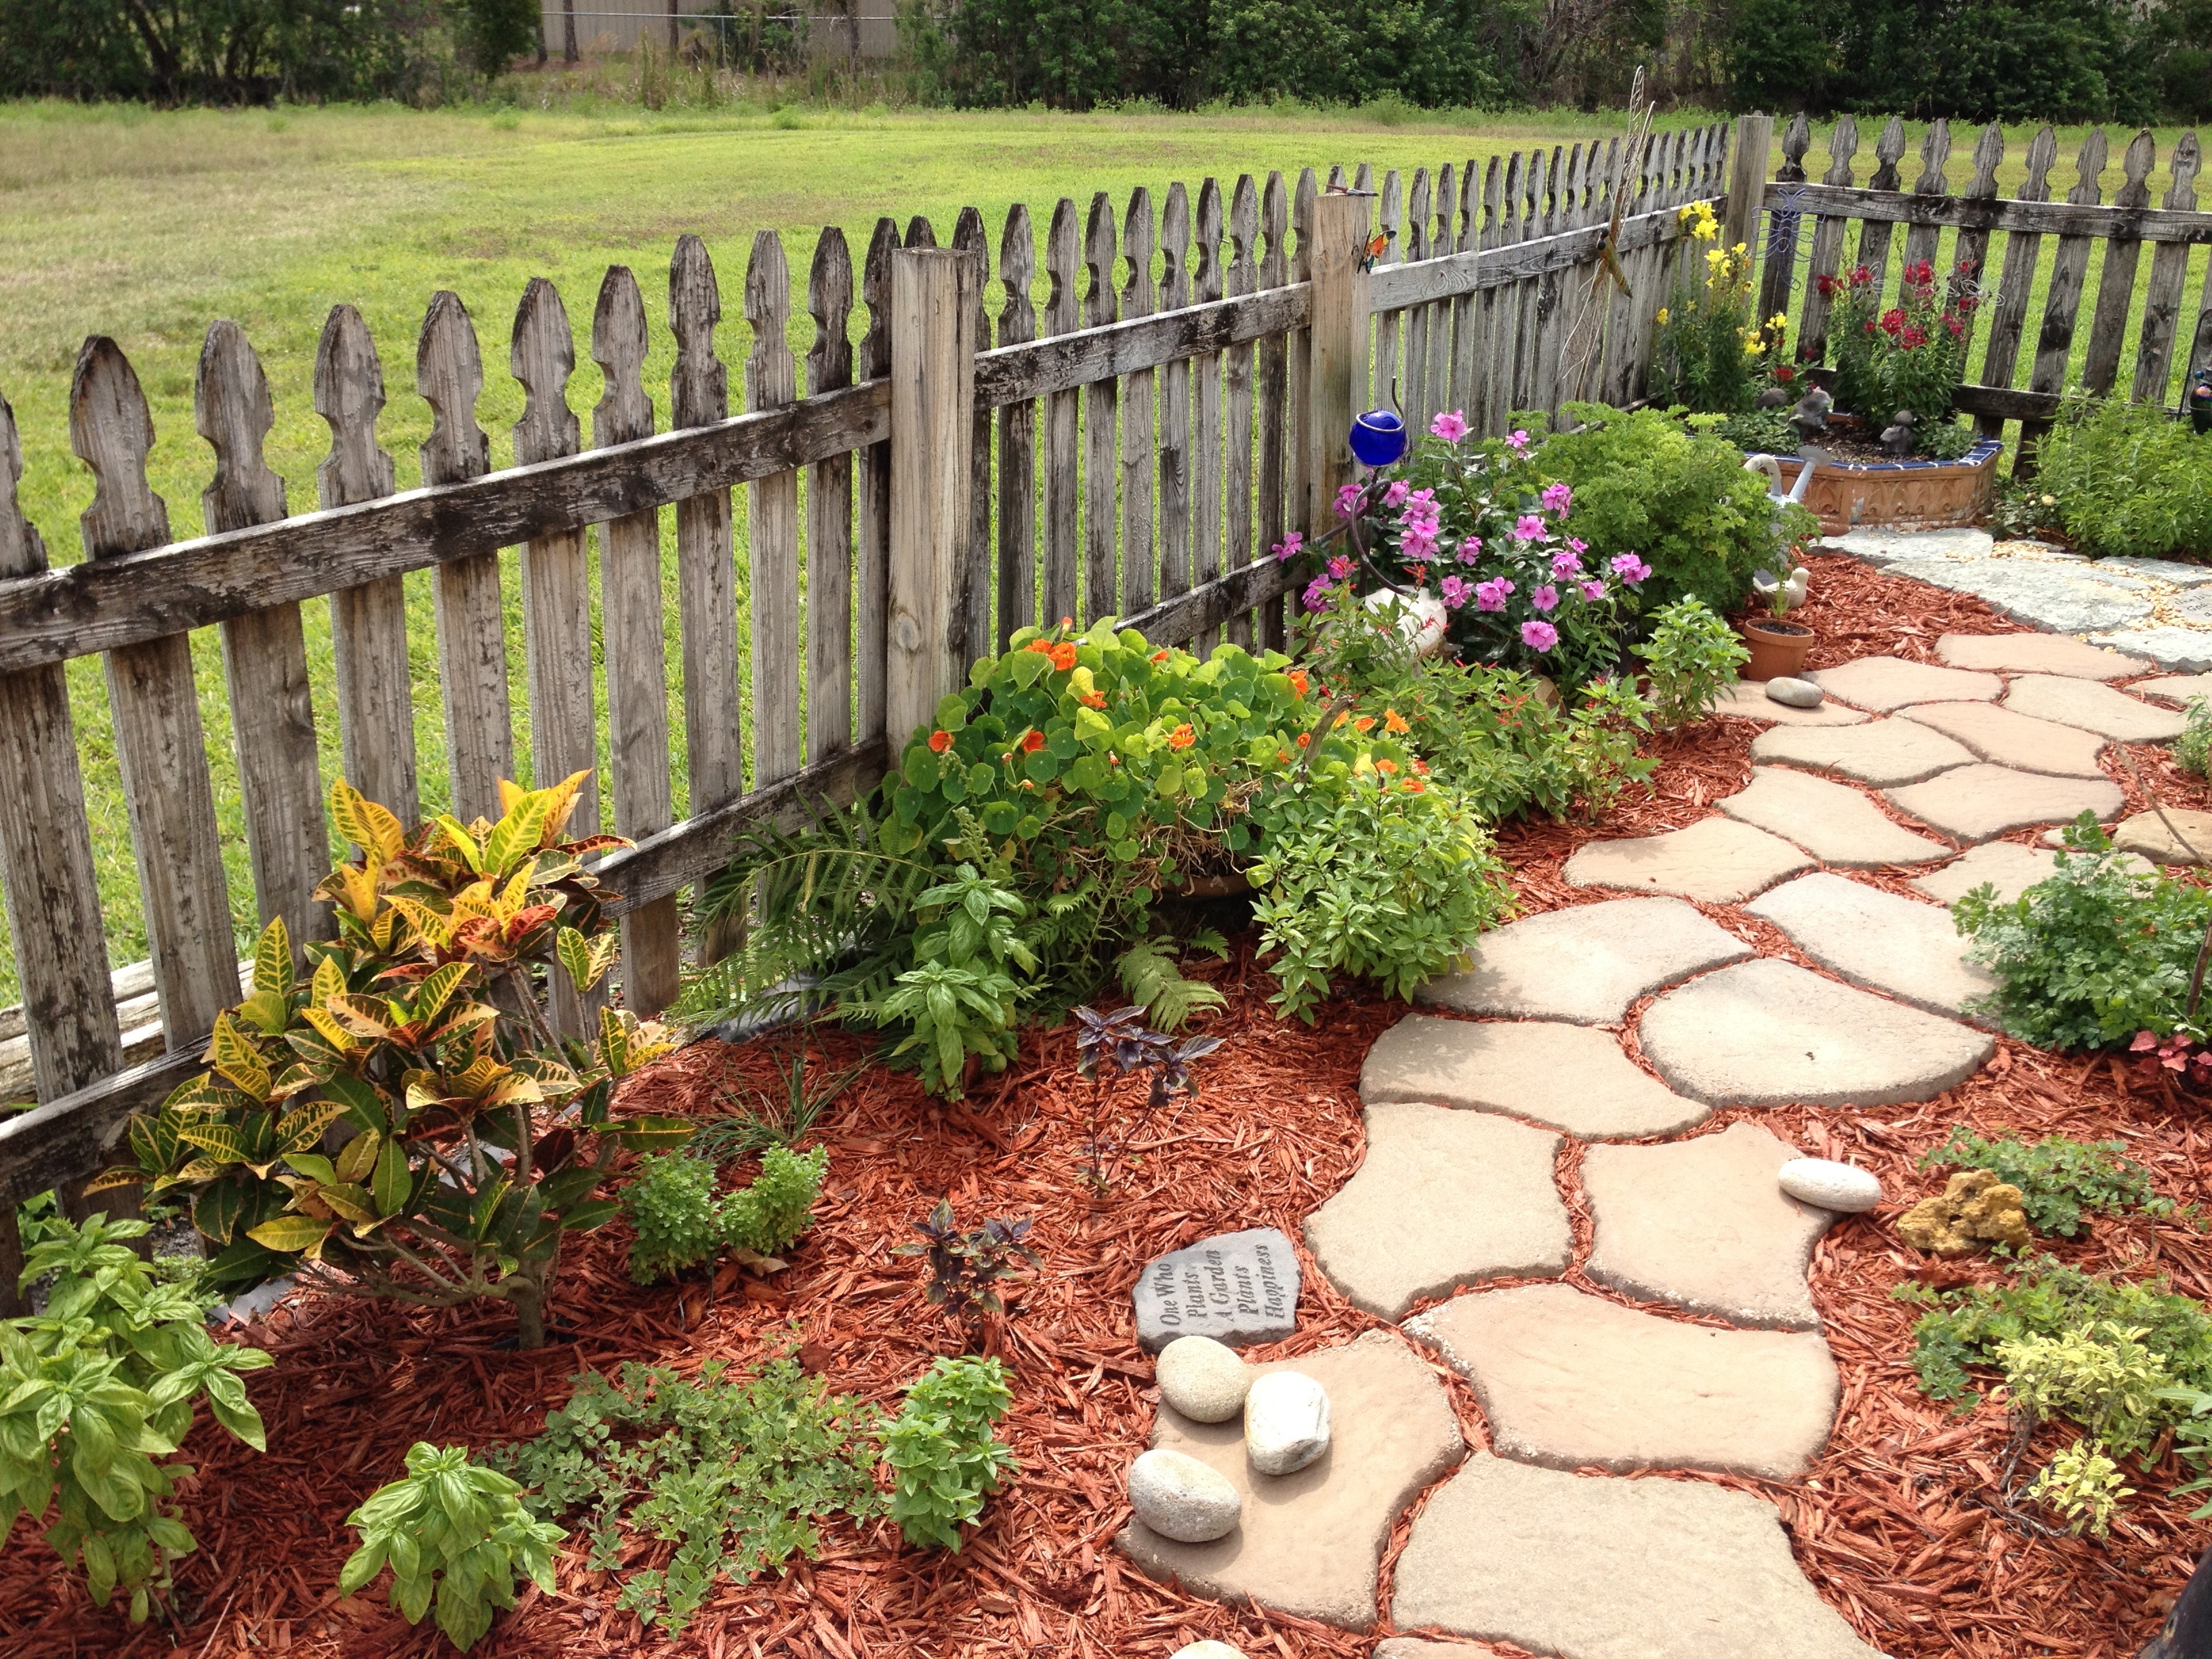
landscape, path, fence, lawn, flower, wall, walkway, summer, herb, backyard, garden, landscaping, courtyard, shrub, yard, outdoor structure, landscape architect